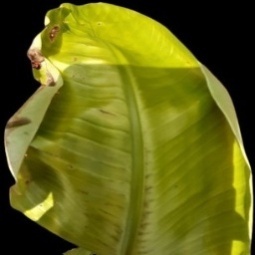
Label: Calcium